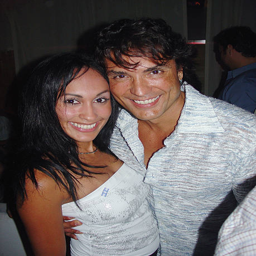
singer and actor and an unidentified friend pose for a photo at restaurant .